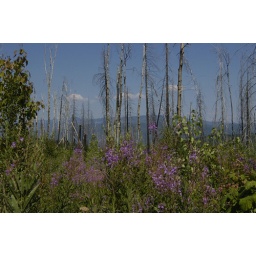
This purple flower grows in places where a previous forest fire had enriched the soil by ashes.